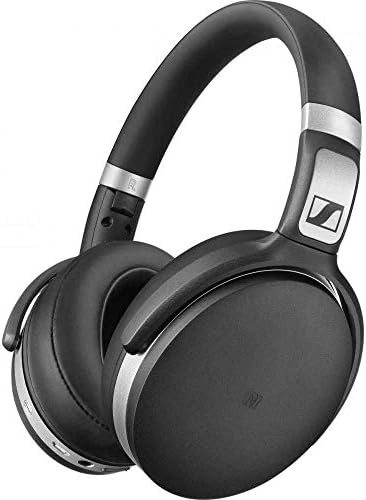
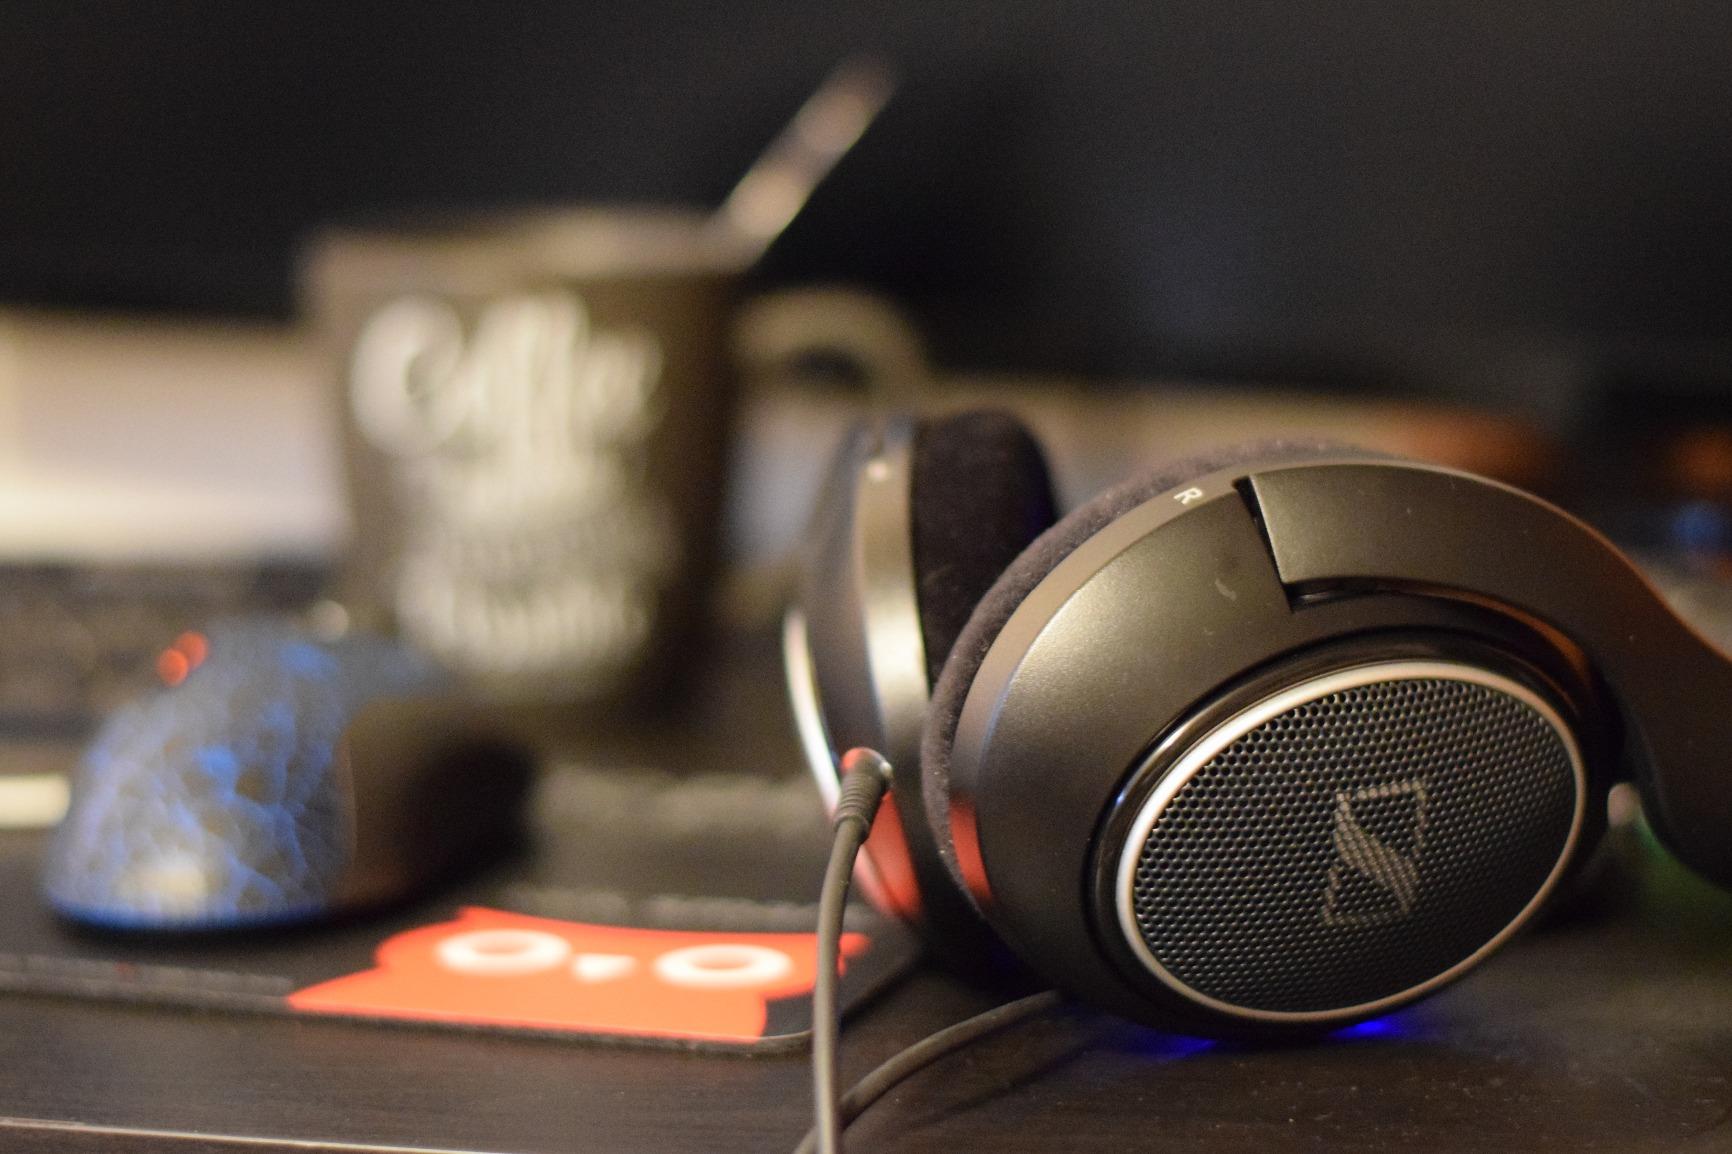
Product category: headphones
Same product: no